Sun Yun-suan

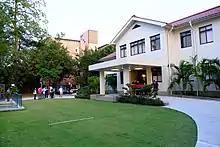
Sun Yun-suan Memorial Museum at his former residence in Taipei.

Born in Penglai, Shandong, he earned his Bachelor of Electrical Engineering from the Harbin Institute of Technology in 1934. From 1937 to 1940 he was an engineer at the National Resources Commission and worked at a government-run power station in Qinghai province, he earned fame and respect throughout China for disassembling and then transporting an electrical/power boiler, into Kuomintang territory in order to prevent the expensive equipment from falling into enemy Japanese hands. During World War II (from 1937 to 1945), he was sent by the National Resources Commission to train in the United States as an engineer at the Tennessee Valley Authority.